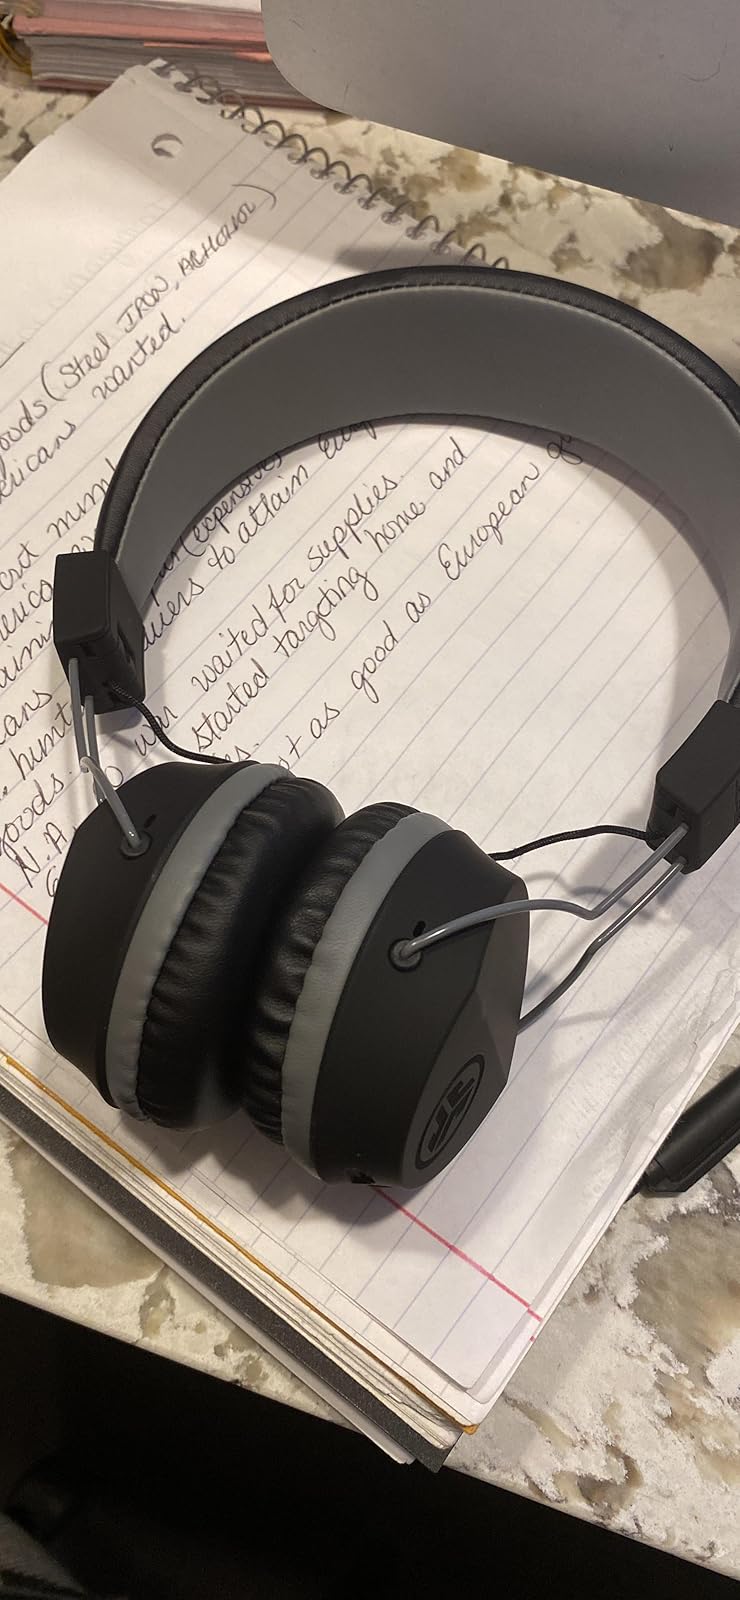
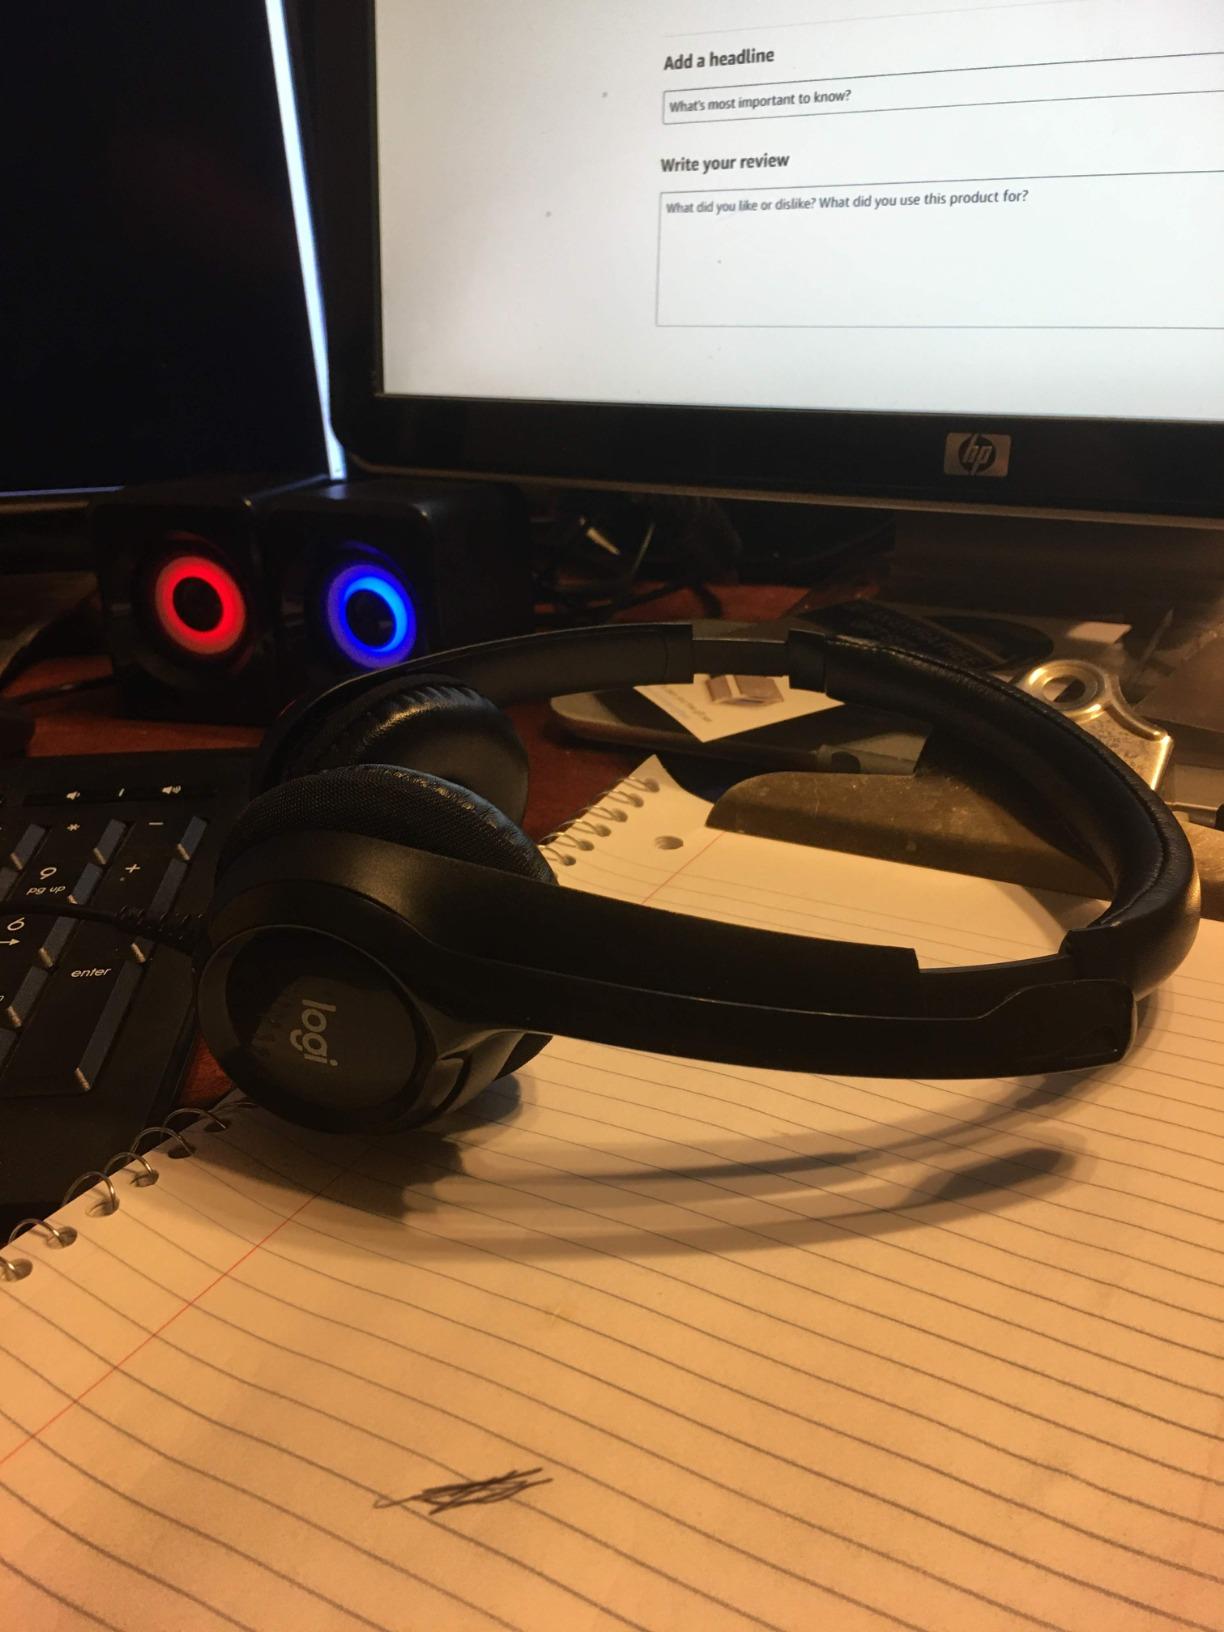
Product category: headphones
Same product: no